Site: brandenburg
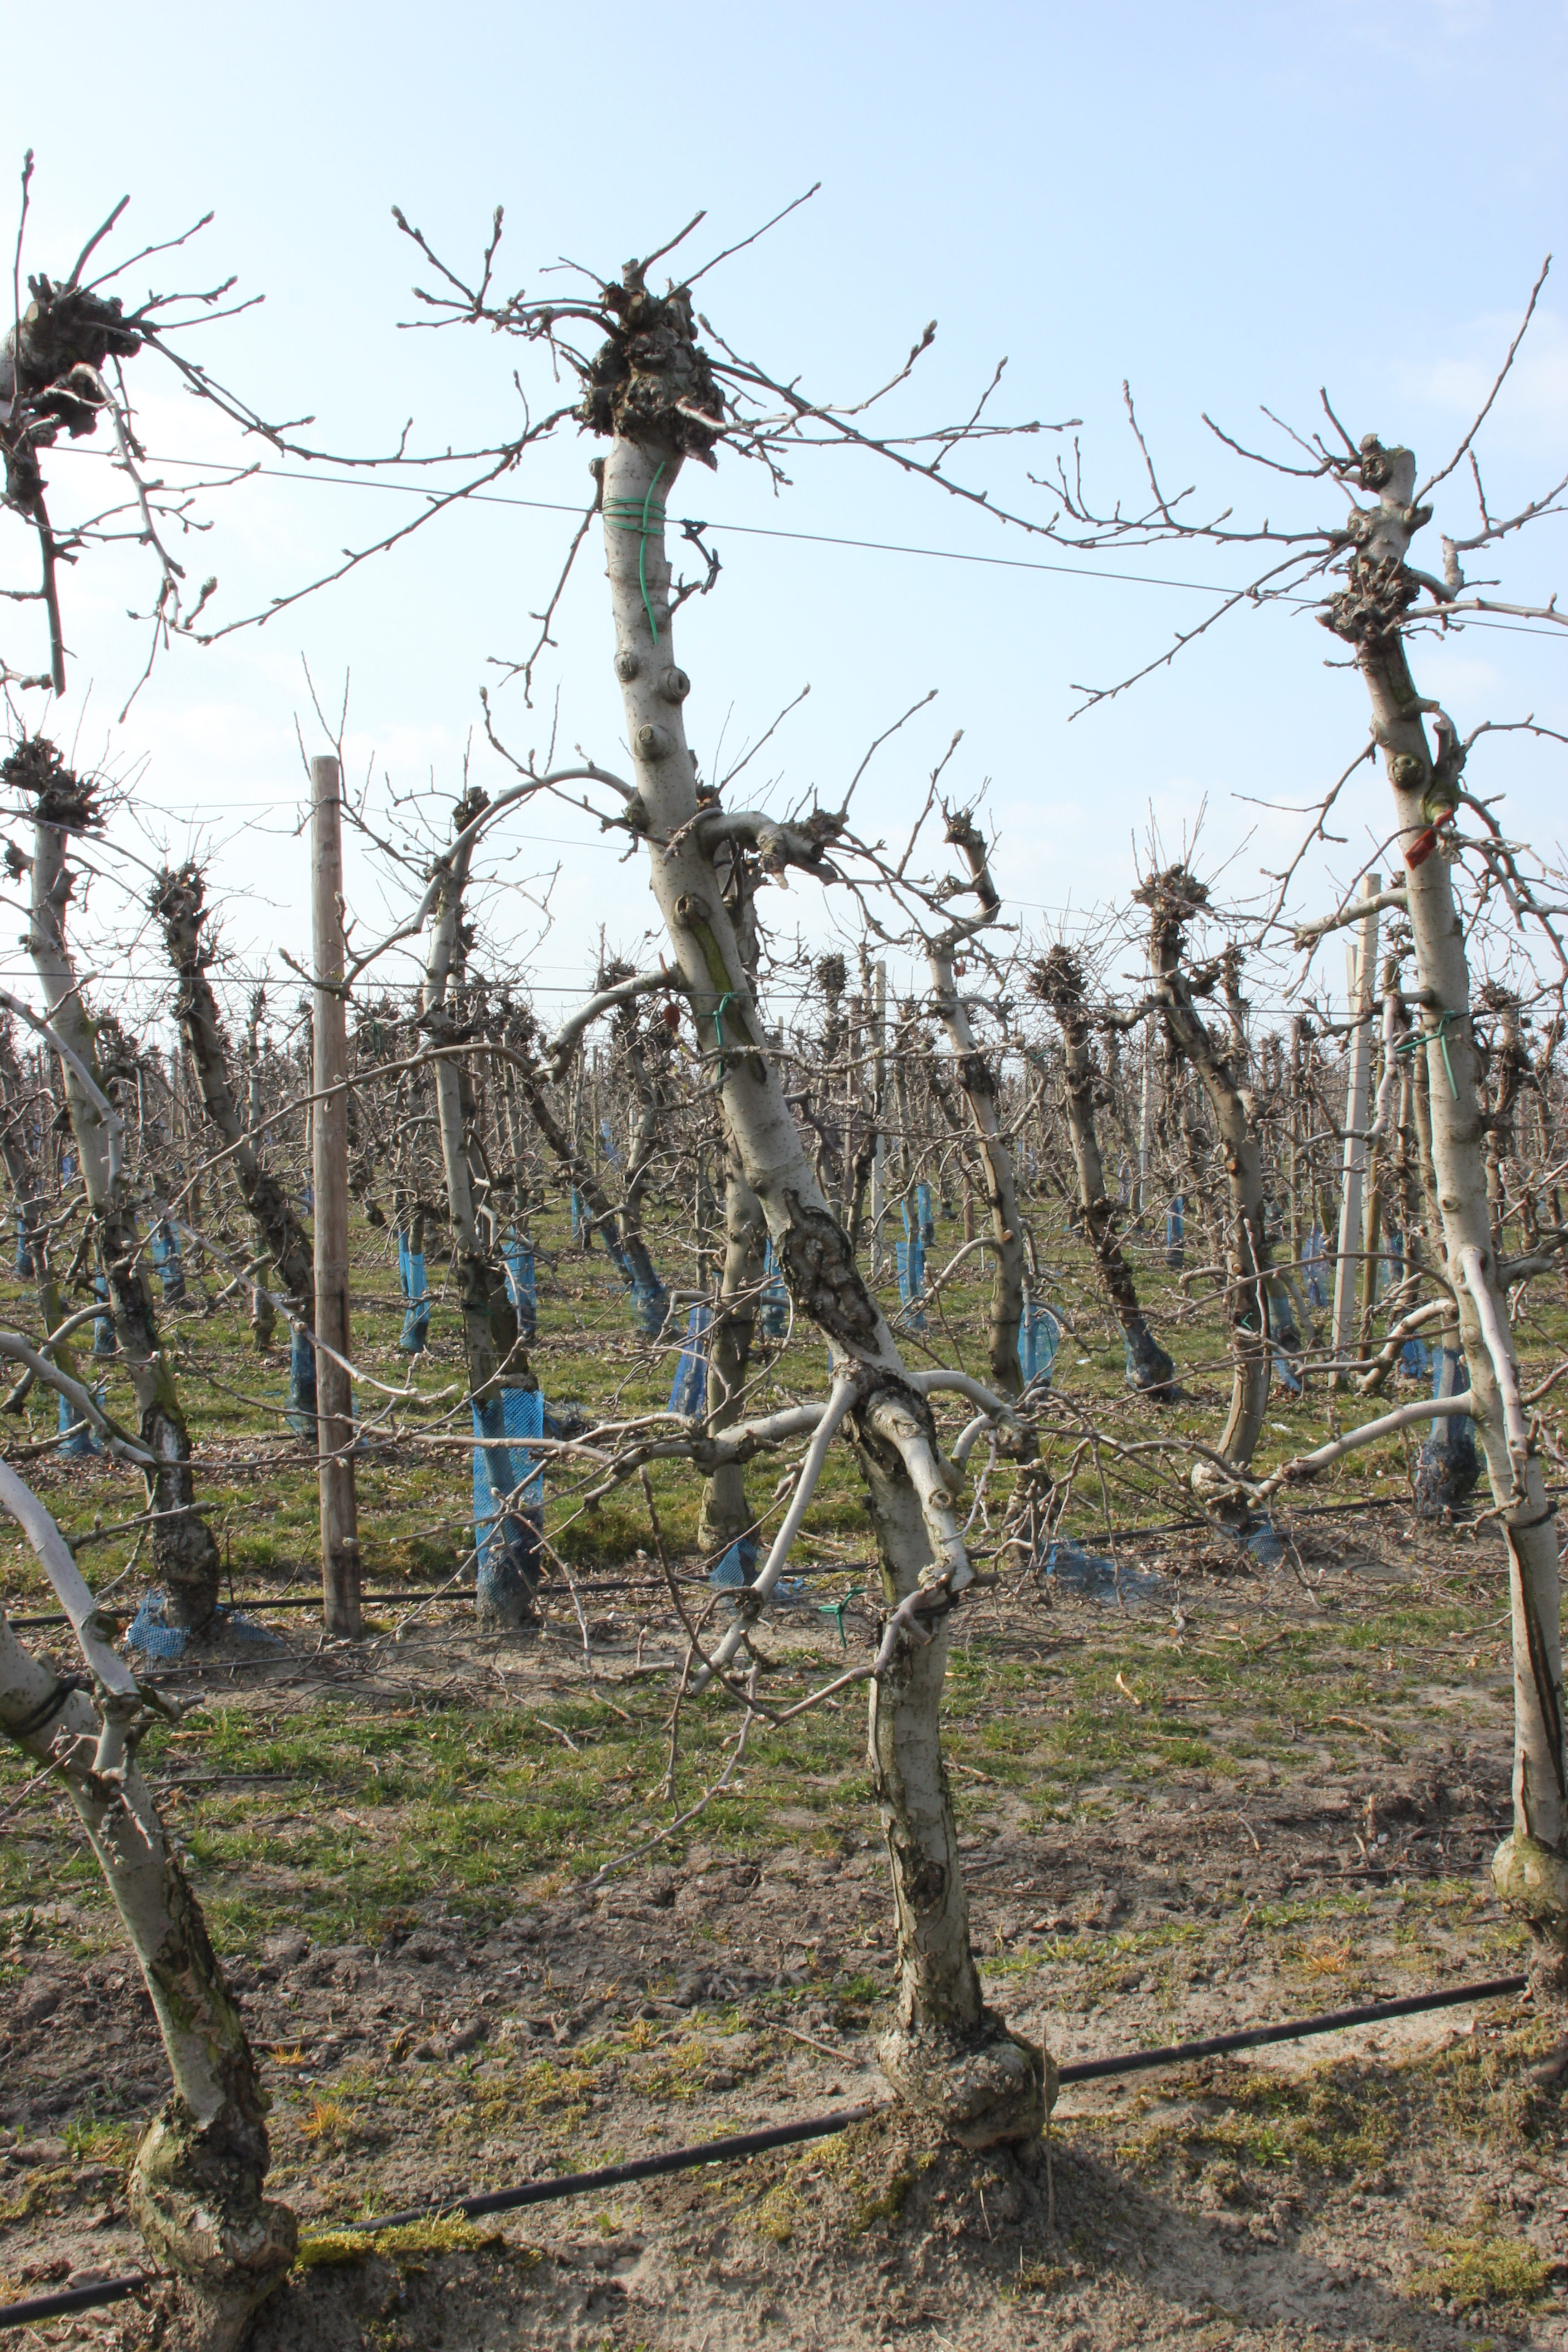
Growth stage (BBCH 03): Bud development